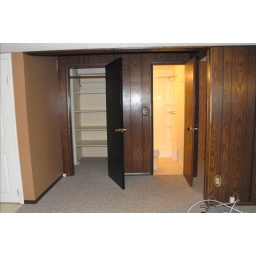
white door-entrance. hall closet. bathroom. (right) beside the bathroom is the bedroom